List of historic properties in Williams, Arizona

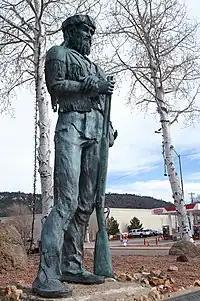
Old Bill Williams statue in Williams

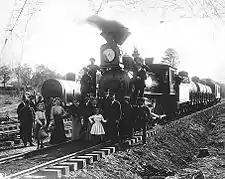
Grand Canyon Railroad inaugural run, September 1901

The area where the town of Williams is located was once inhabited by the Cohonina, early ancestors of the Hopi people and therefore, the area is considered as sacred.